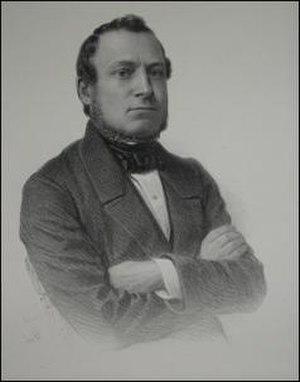
Charles-Louis-Cornil van Renynghe, né le 4 novembre 1803 à Poperinge et mort le 1ᵉʳ juillet 1871 à Poperinge, est un homme politique belge.